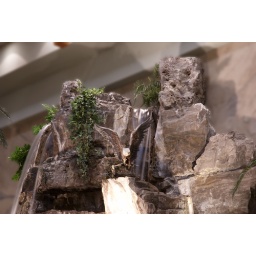
This a a water falls that is displaye din the loby of the Mandarin restaurant office complex in Brampton, Ontario.